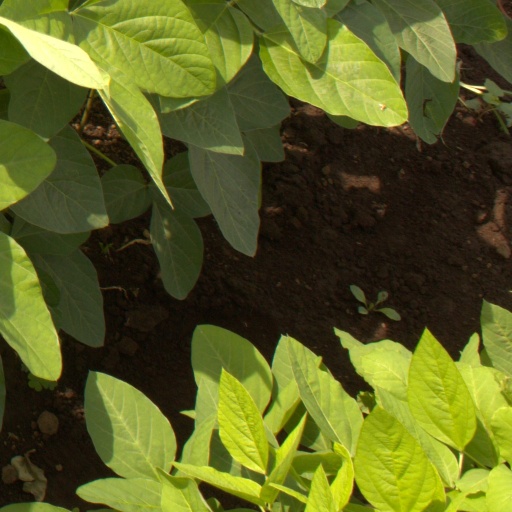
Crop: soybean